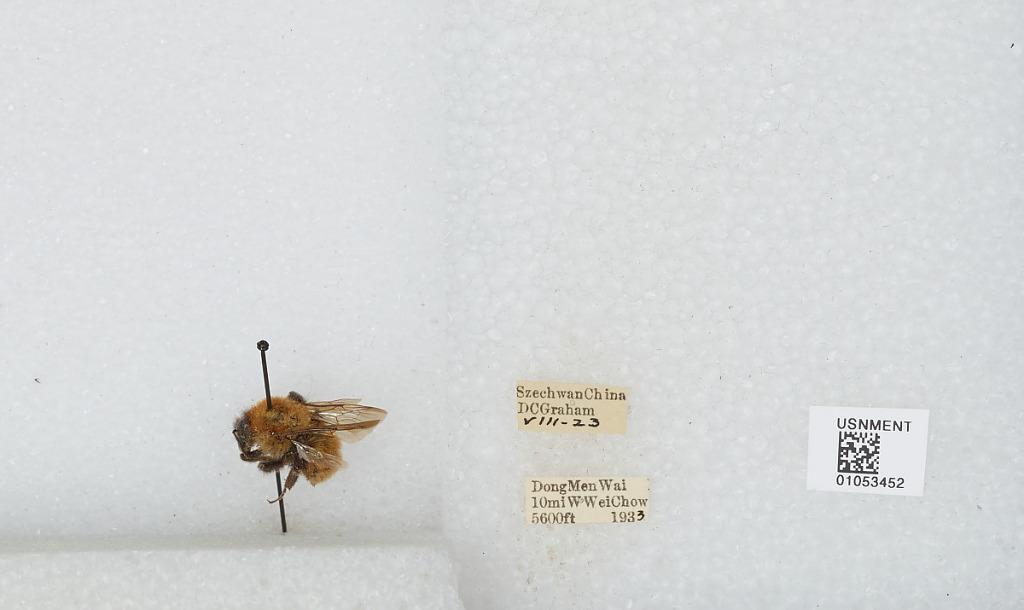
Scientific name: Bombus sp.
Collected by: D. Graham
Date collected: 1933-8-23
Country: China
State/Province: Sichuan
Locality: Dong Men Wai 10 mi. W. Wei Chow